Nikolay Alexeyev

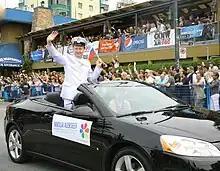
Alexeyev as Vancouver Pride grand marshal on 1 August 2010

Also in 2008, Alexeyev received São Paulo's Citizen Award for Respecting Diversity São Paulo. It was presented by the Associação da Parada do Orgulho LGBT de São Paulo (APOGLBT).